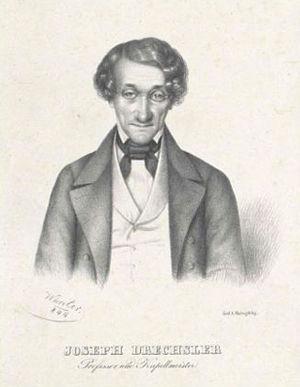
Joseph Drechsler, de son vrai nom Josef Traxler, né le 26 mai 1782 à Vlachovo Březí et décédé le 27 février 1852 à Vienne, est un chef d'orchestre, compositeur et pédagogue autrichien.